Jan Eliasson

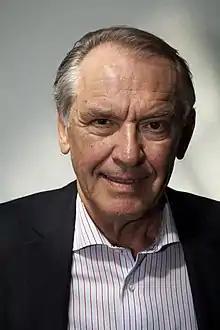
Eliasson in 2010

Jan Kenneth Eliasson (born 17 September 1940) is a Swedish diplomat who was Deputy Secretary-General of the United Nations from July 2012 to December 2016. A member of the Swedish Social Democratic Party, Eliasson served as Minister for Foreign Affairs from 24 April to 6 October 2006. Eliasson was appointed as Governing Board Chair of the Stockholm International Peace Research Institute in April 2017 and assumed his role as of 1 June 2017.